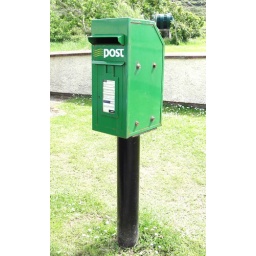
A sort of lamp box in Ballyferriter Ireland